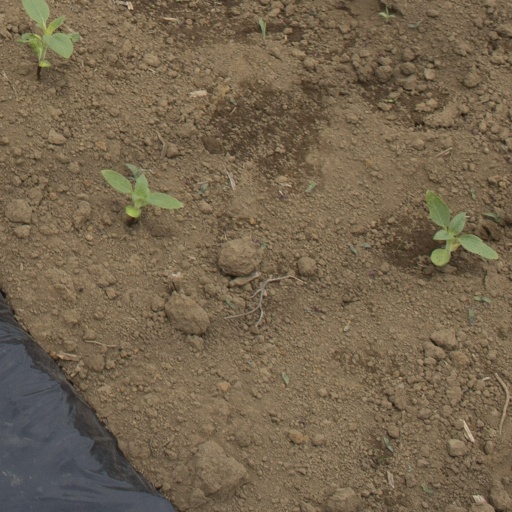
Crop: Jerusalem artichoke